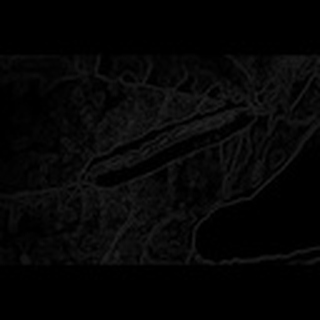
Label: cotton_army_worm